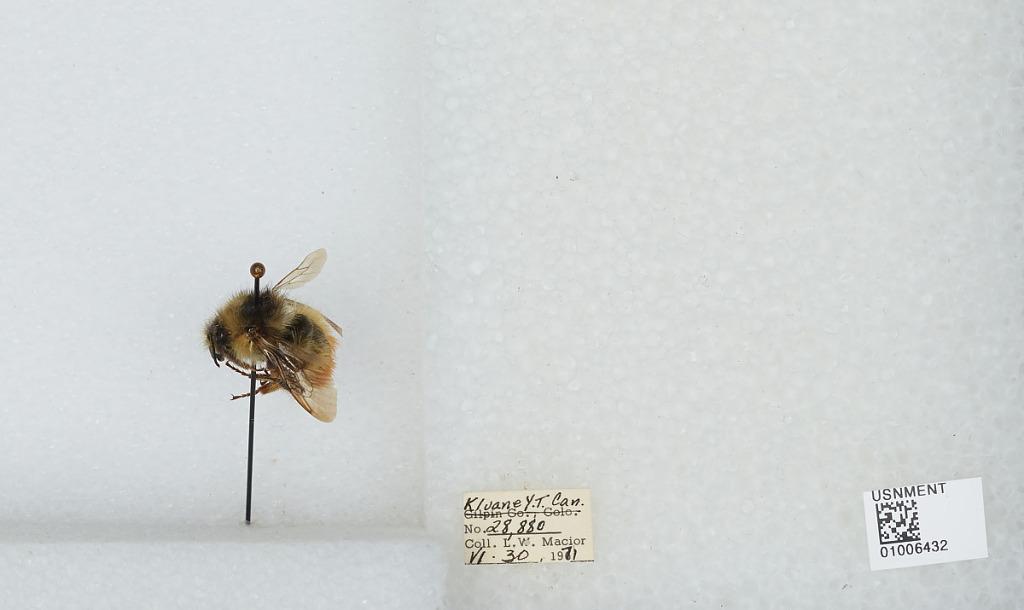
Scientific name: Bombus (Pyrobombus) flavifrons Cresson
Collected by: L. Macior
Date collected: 1971-6-30
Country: Canada
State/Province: Yukon Territory
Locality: Kluane
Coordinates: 60.75, -139.5